1922 Pittsburgh Panthers football team

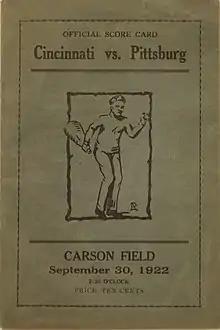
Program for September 30, 1922 Cincinnati vs. Pitt game

The opening game of the 1922 season was against the Cincinnati Bearcats led by first year coach George McLaren. McLaren played for Warner at Pitt from 1915 to 1918 and captained the 1918 team. He started his coaching career at Kansas State Normal College in 1919 and then moved to Arkansas for the 1920 and 1921 seasons.